Pont Aberarth

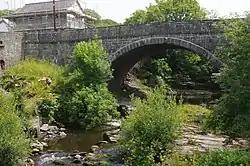
Pont Aberarth

Pont Aberarth, also known as the Llanddewi-Aberarth Bridge, is a single-arched grade II listed bridge, which spans the River Arth in the village of Aberarth, Ceredigion, Wales. It was completed in 1849, and carries the A487 trunk road between Cardigan and Aberystwyth.